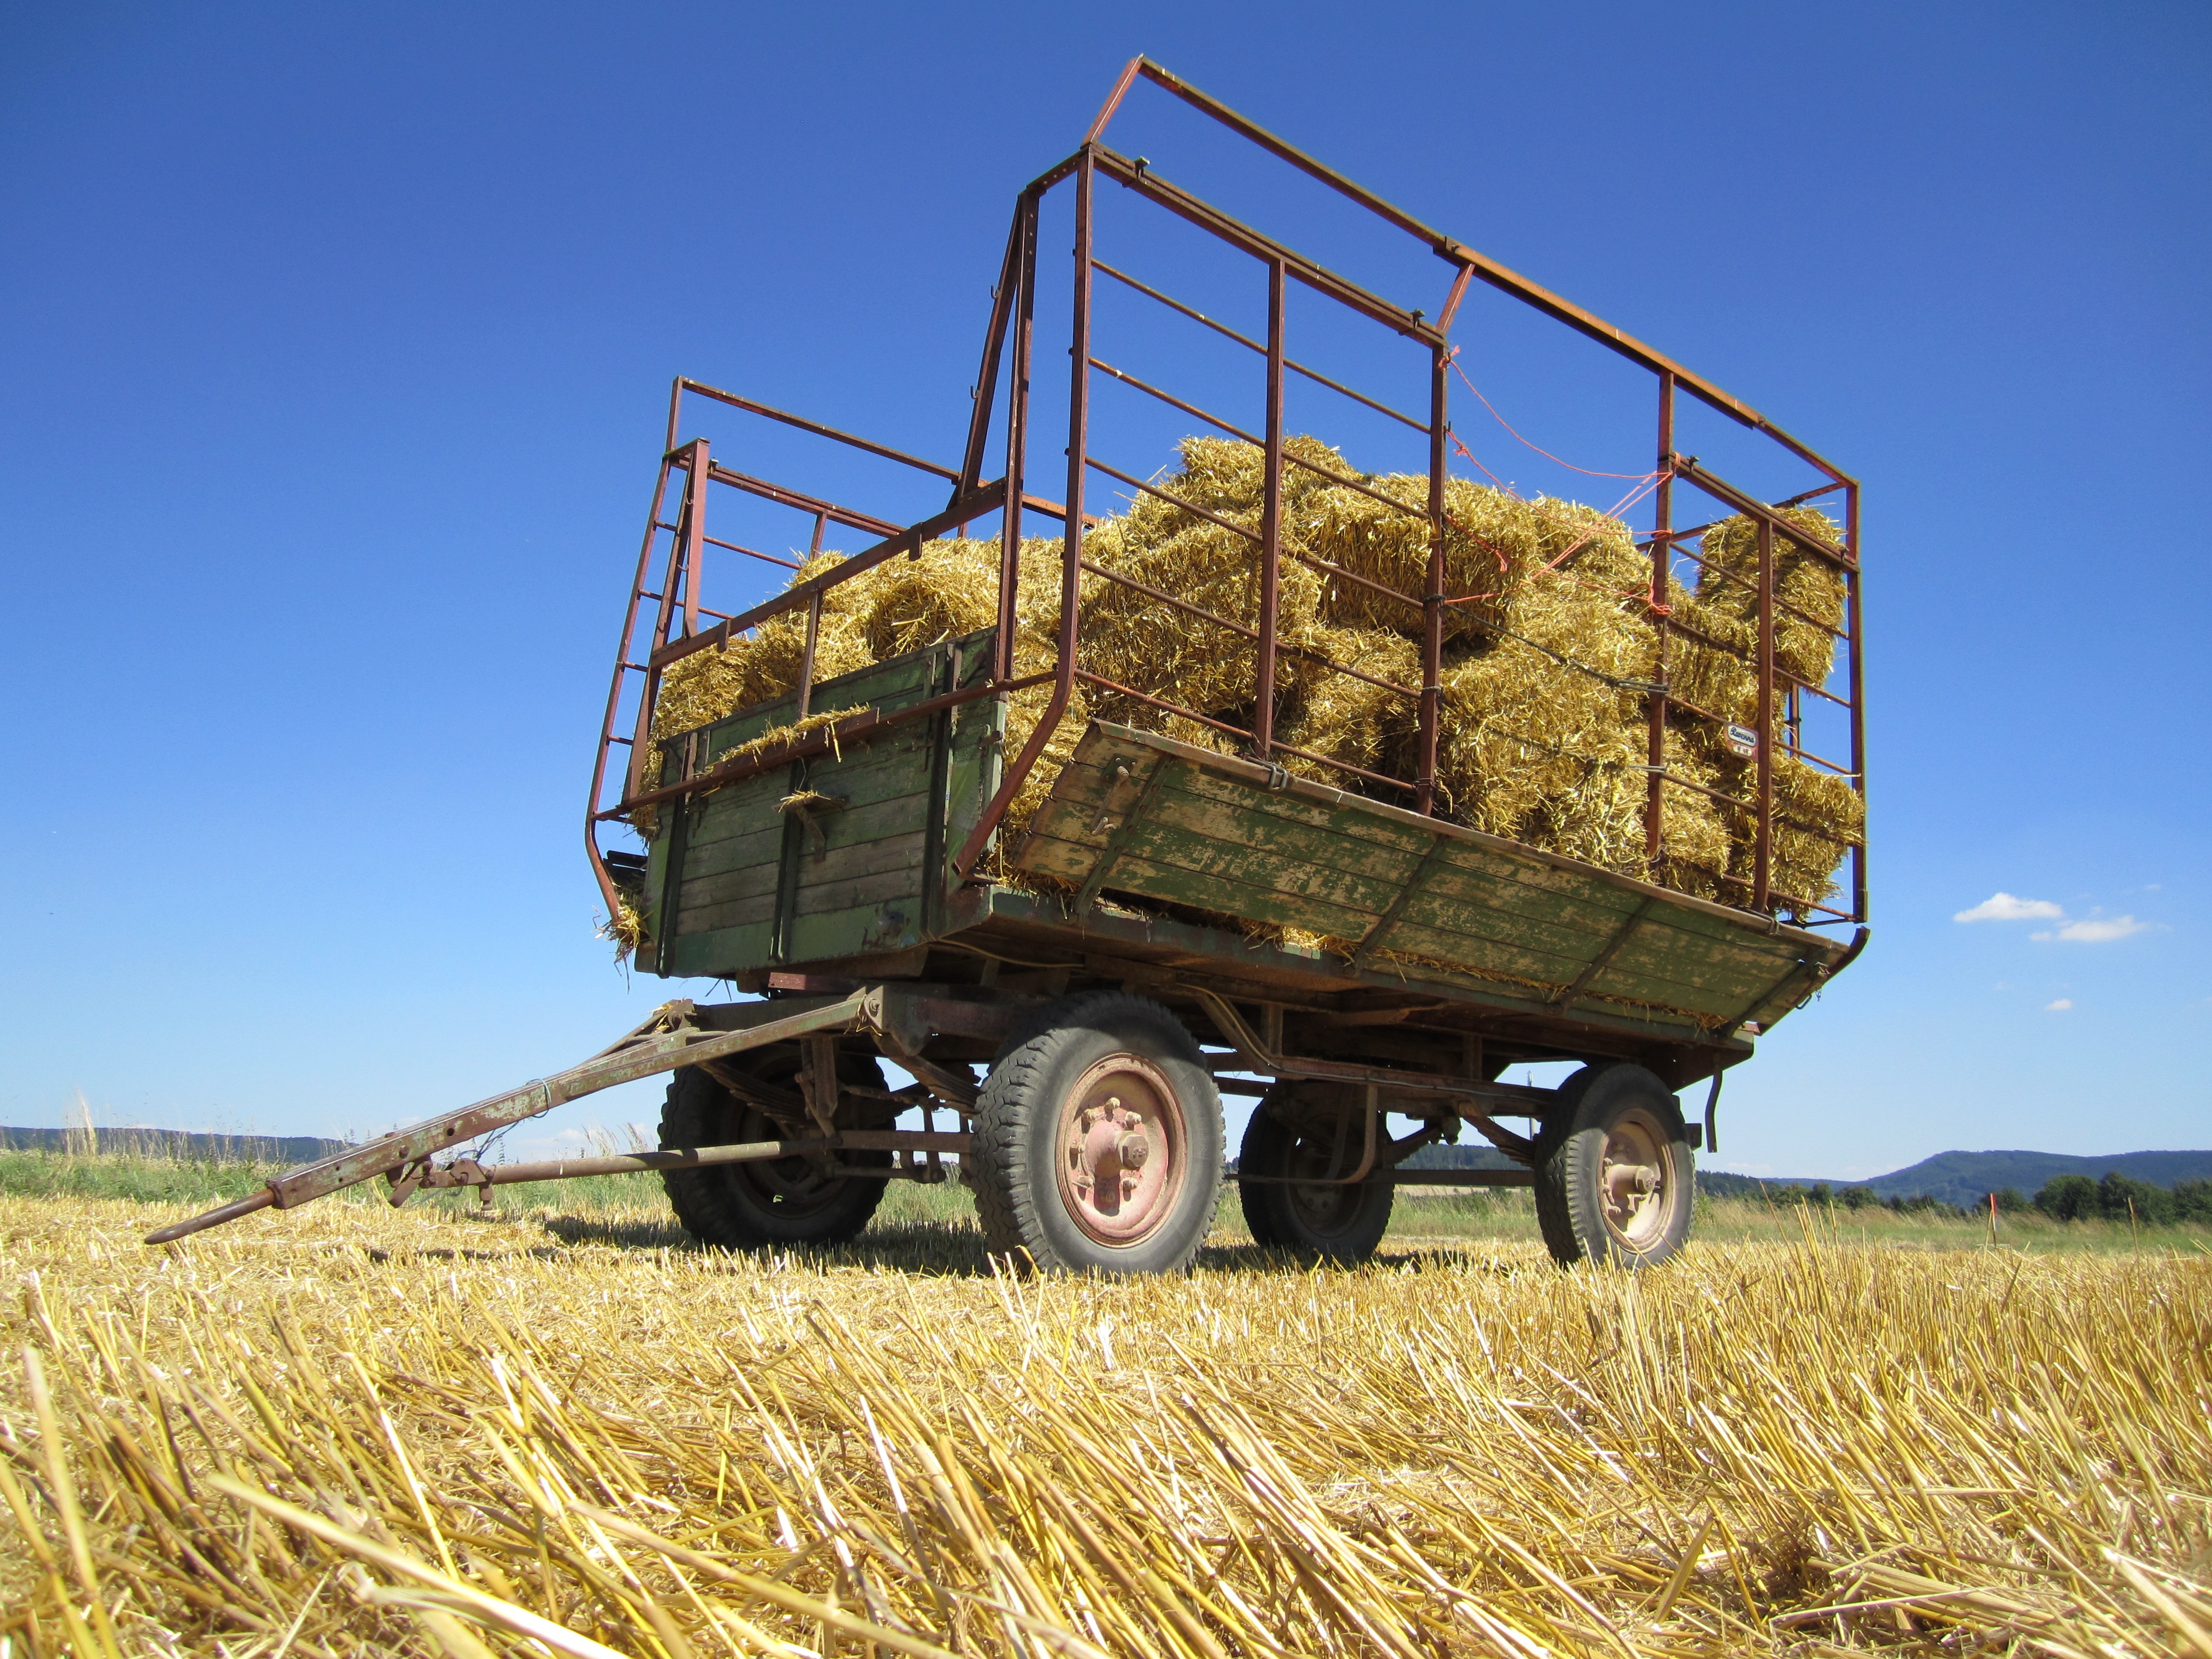
nature, plant, hay, field, wheat, prairie, summer, rural, harvest, vehicle, crop, agriculture, stubble, straw, cereals, bauer, harvested, harvester, hay bales, arable, straw bales, fieldwork, harvest time, land love, grass family